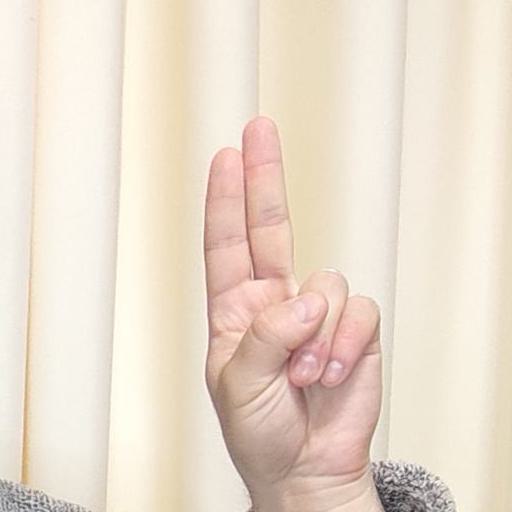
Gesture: two_up